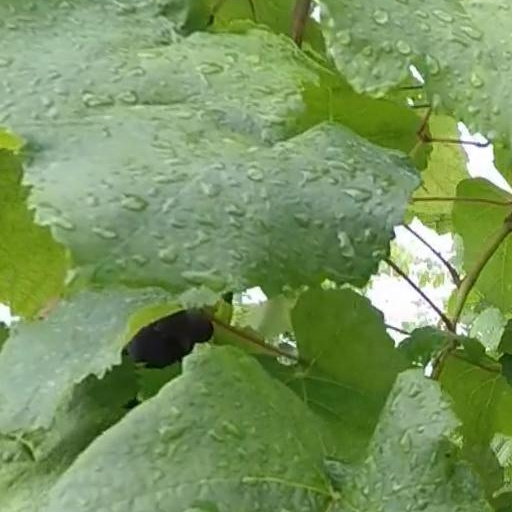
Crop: grape